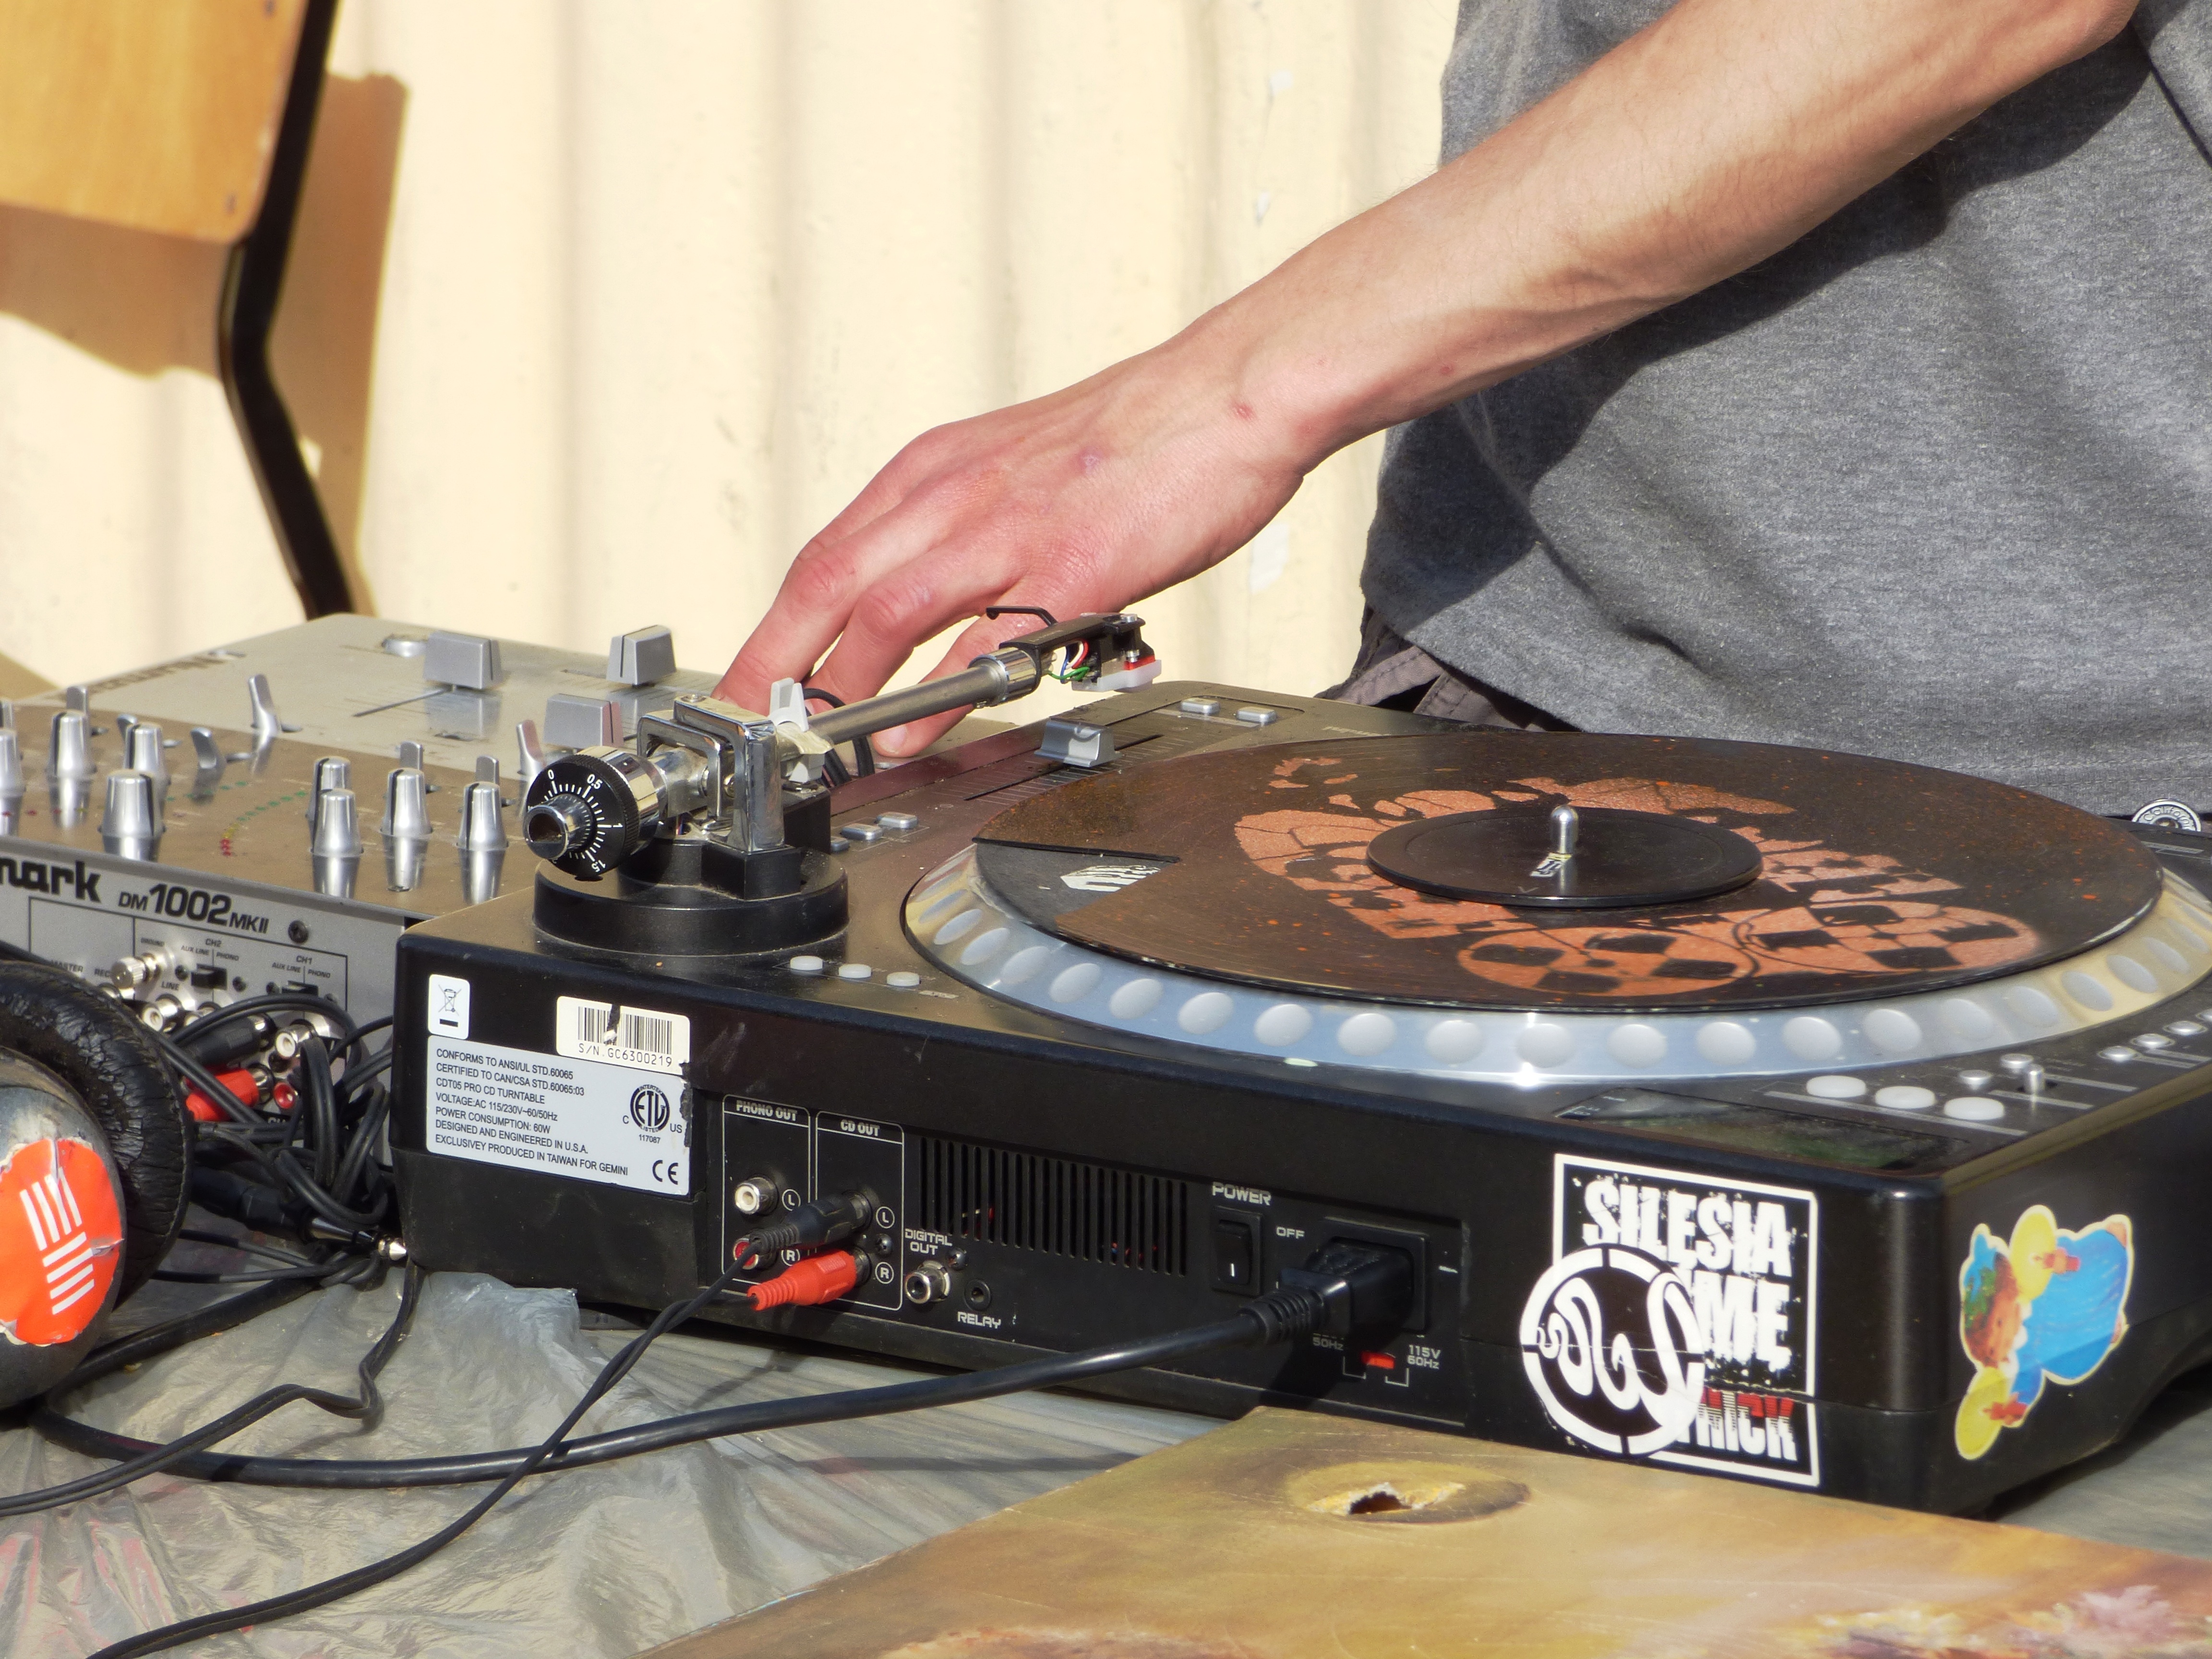
person, music, needle, vinyl, turntable, vintage, play, retro, old, drive, profession, drum, dj, percussion, tracks, electronics, audio, sound, event, drums, listen, the path, gramophone, motherboard, spinner, the rhythm, needle sanded, housing turntable, electronic instrument, skin head percussion instrument, disc jockey